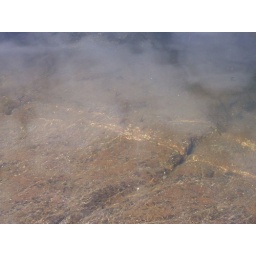
Aine spotted some small fish by the swimming rock near the picnic area